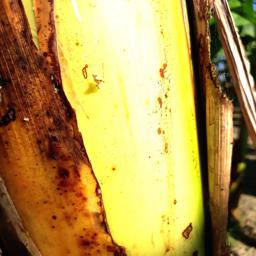
Label: PSEUDOSTEM WEEVIL